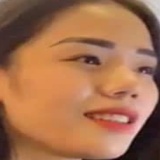
ca sĩ Nguyễn Hương Ly